Colin Blythe

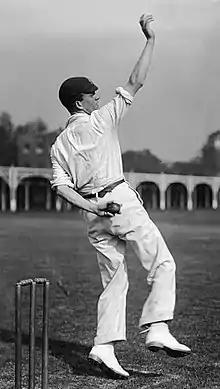
Blythe bowling in about 1905

Despite his epilepsy, Blythe enlisted in the Kent Fortress Royal Engineers (KFRE) at the end of August alongside Kent teammates David Jennings and Henry Preston as well as his close friend Claud Woolley and Jennings' brother Tom. As a trained engineer, Blythe's skills lent themselves to service in the KFRE, and after initial training at Tonbridge, the men were posted to the Gillingham depot as part of 2/7 company, a Territorial Force company. Blythe's enlistment was covered by the press and whilst at Tonbridge he undertook a recruiting tour of Kent, enlisting another 25 men. He was promoted to corporal by the end of the year and to serjeant in 1915.